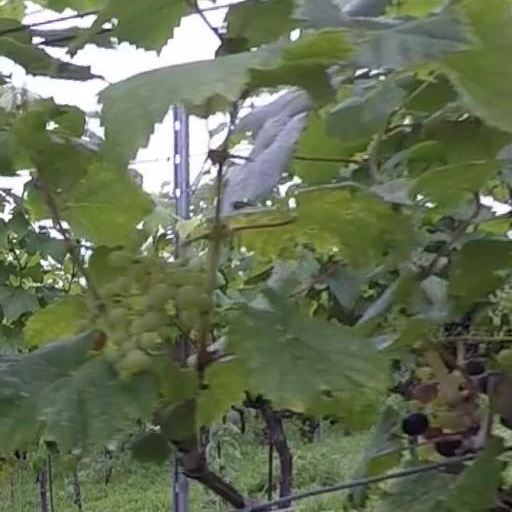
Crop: grape